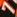
Number: 7